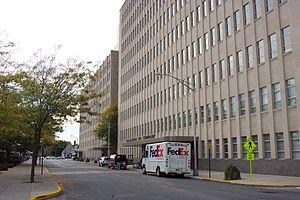
Marathon Petroleum Corporation est une entreprise basée aux États-Unis, à Findlay. Ses activités sont le raffinage, le transport et la vente du pétrole.